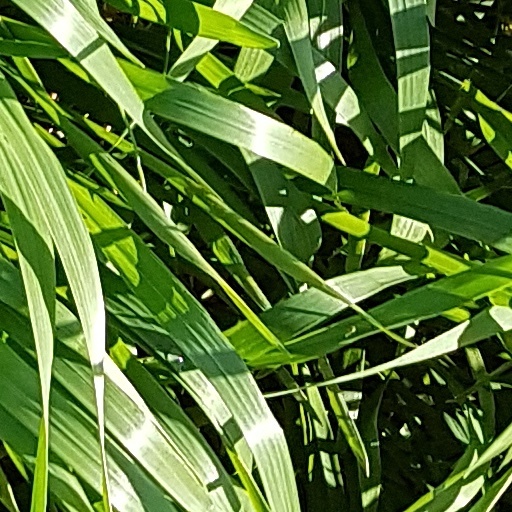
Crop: wheat